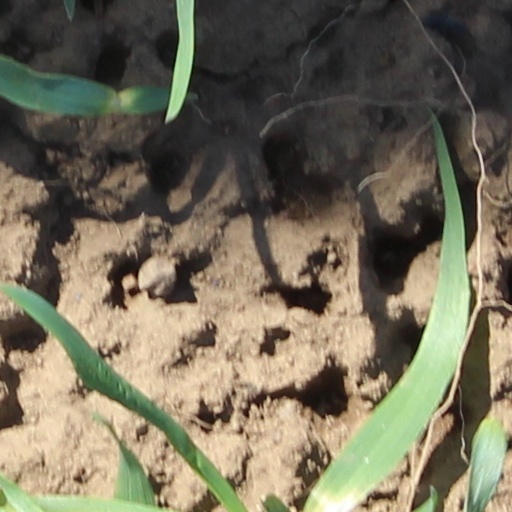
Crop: wheat